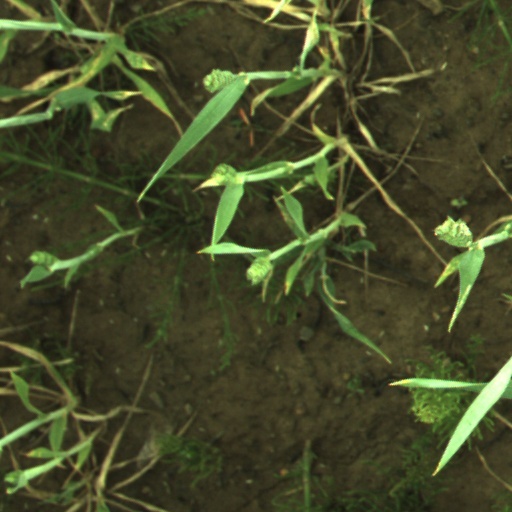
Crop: wheat